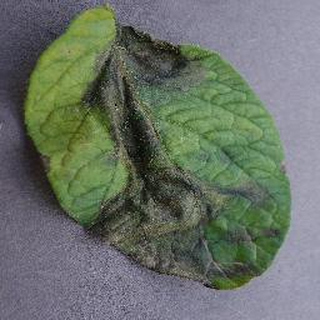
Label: potato_late_blight